Cartoning machine

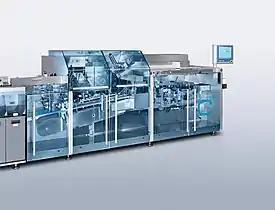
Uhlman cartoner capable of 150 cartons per minute

A cartoning machine or cartoner, is a packaging machine that forms cartons: erect, close, folded, side seamed and sealed cartons.